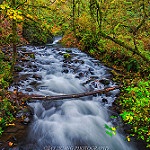
Label: forest